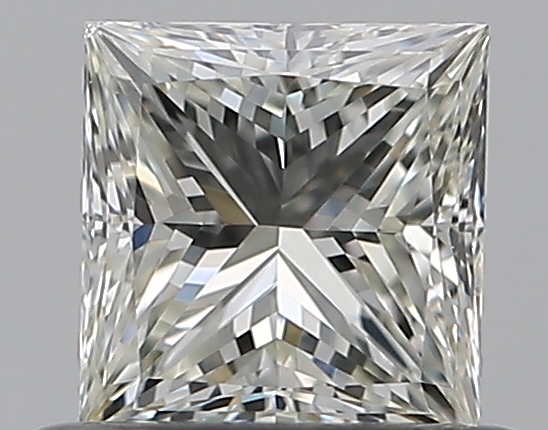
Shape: princess
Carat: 0.5
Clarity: VS1
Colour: J
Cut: VG
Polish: EX
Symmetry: VG
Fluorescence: N
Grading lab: GIA
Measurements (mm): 4.45 x 4.32 x 3.19